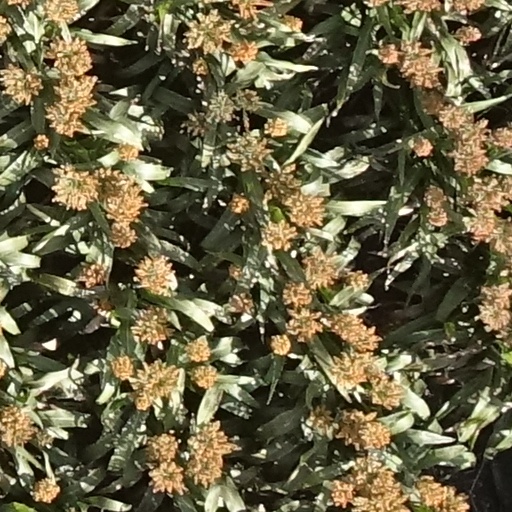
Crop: sorghum